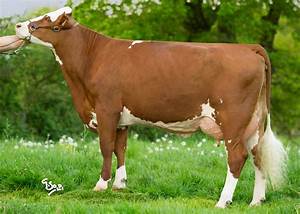
Label: mucca